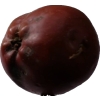
Label: Apple 18